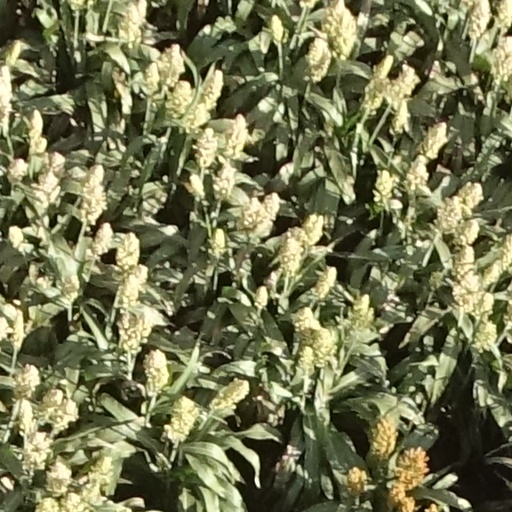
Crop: sorghum